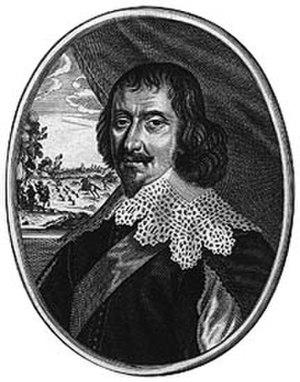
Claude Bouthillier, né à Paris le 4 février 1581 et y mort le 22 mars 1652, seigneur de Fouilletourte et de Pont, comte de Chavigny, est un homme d'État français.